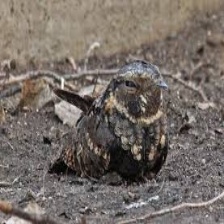
Species: EASTERN WIP POOR WILL
Scientific name: ANTROSTOMUS VOCIFERUS